Franklin Hills, Los Angeles

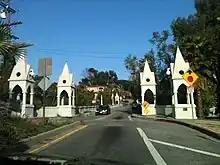
Shakespeare Bridge on Franklin Avenue

Franklin Hills is bounded on the north by Franklin Avenue and St. George Street, on the west by Talmadege Street, on the south by Fountain Avenue, and on the east by Tracy Street and Hyperion Avenue.